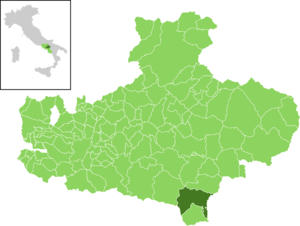
Calabritto est une commune italienne de la province d'Avellino dans la région Campanie en Italie. En 2019 sa population comptait environ 2300 habitants.